Seamer, Scarborough

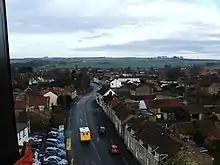
Seamer Main Street looking towards Irton Moor

The most significant historic event connected with Seamer was an insurrection in 1549 in resulting from the dissolution of monasteries. The conspirators assembled about 3,000 people and proceeded to the house of one Mr. White, a gentleman who had rendered himself obnoxious to them. They broke into the house, captured the owner, Mr. Clapton, his brother-in-law, Mr. Richard Savage, sheriff of York, and a manservant, and carried them off to the Wolds, where they were stripped and murdered. The insurrection, however, was nipped in the bud. A detachment of soldiers from the garrison at York was sent to capture them; a free pardon was proclaimed by order of the King, but the three leaders - Thomas Dale, John Stevenson (Stephenson) and William Ombler were executed at York.